Geoffrey Plantagenet, Count of Anjou

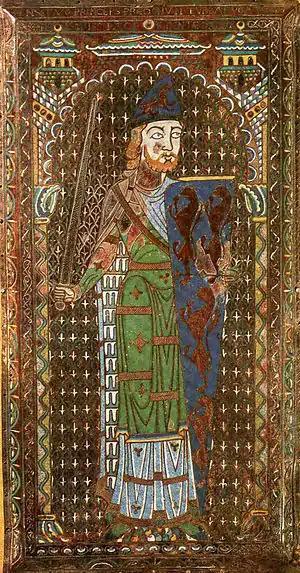
Enamel effigy from Geoffrey's tomb at Le Mans. His decorated shield suggests early origins of the three lions of the Royal Arms of England.

Geoffrey V (24 August 1113 – 7 September 1151), called the Fair, Plantagenet, and of Anjou, was the count of Anjou and Maine by inheritance from 1129, and also duke of Normandy by his marriage claim and conquest, from 1144.